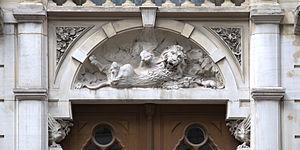
Le tymphan du numéro 30, avenue Verdier, à Montrouge
Montrouge est une commune française située dans le département des Hauts-de-Seine en région Île-de-France, dans l'arrondissement d'Antony, au sud de Paris, et fait partie de la Métropole du Grand Paris créée en 2016. Concernée par le périmètre d'une installation nucléaire, la commune est membre de la commission locale d'information auprès du CEA de Fontenay-aux-Roses.